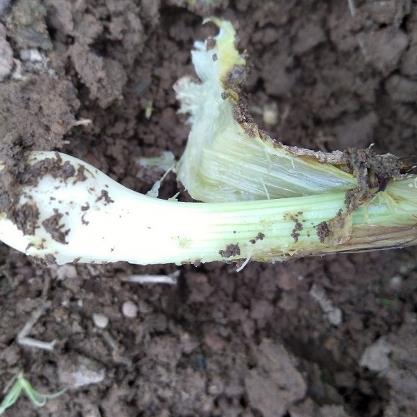
Crop: Onion
Condition: bulb-blight-d